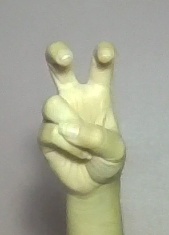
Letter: toot